Rosencrantz & Guildenstern Are Dead (film)

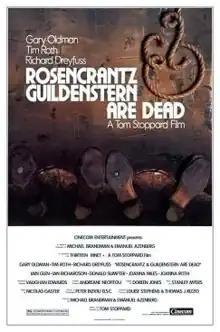
DVD cover

Rosencrantz & Guildenstern Are Dead is a 1990 period black comedy film written and directed by Tom Stoppard based on his 1966 play. Like the play, the film depicts two minor characters from William Shakespeare's play "Hamlet", Rosencrantz and Guildenstern, who find themselves on the road to Elsinore Castle at the behest of the King of Denmark.